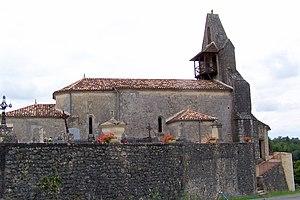
Église Notre-Dame de Landerrouet-sur-Ségur (Gironde, France)
Landerrouet-sur-Ségur est une commune du Sud-Ouest de la France, située dans le département de la Gironde, en région Nouvelle-Aquitaine.